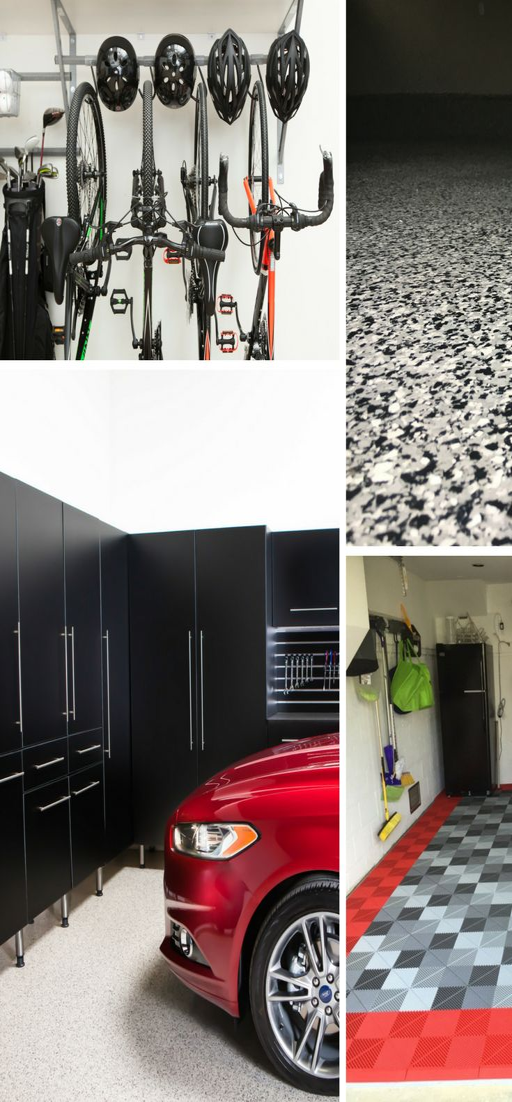
tired of your cluttered garage ? our products can easily transform any garage !